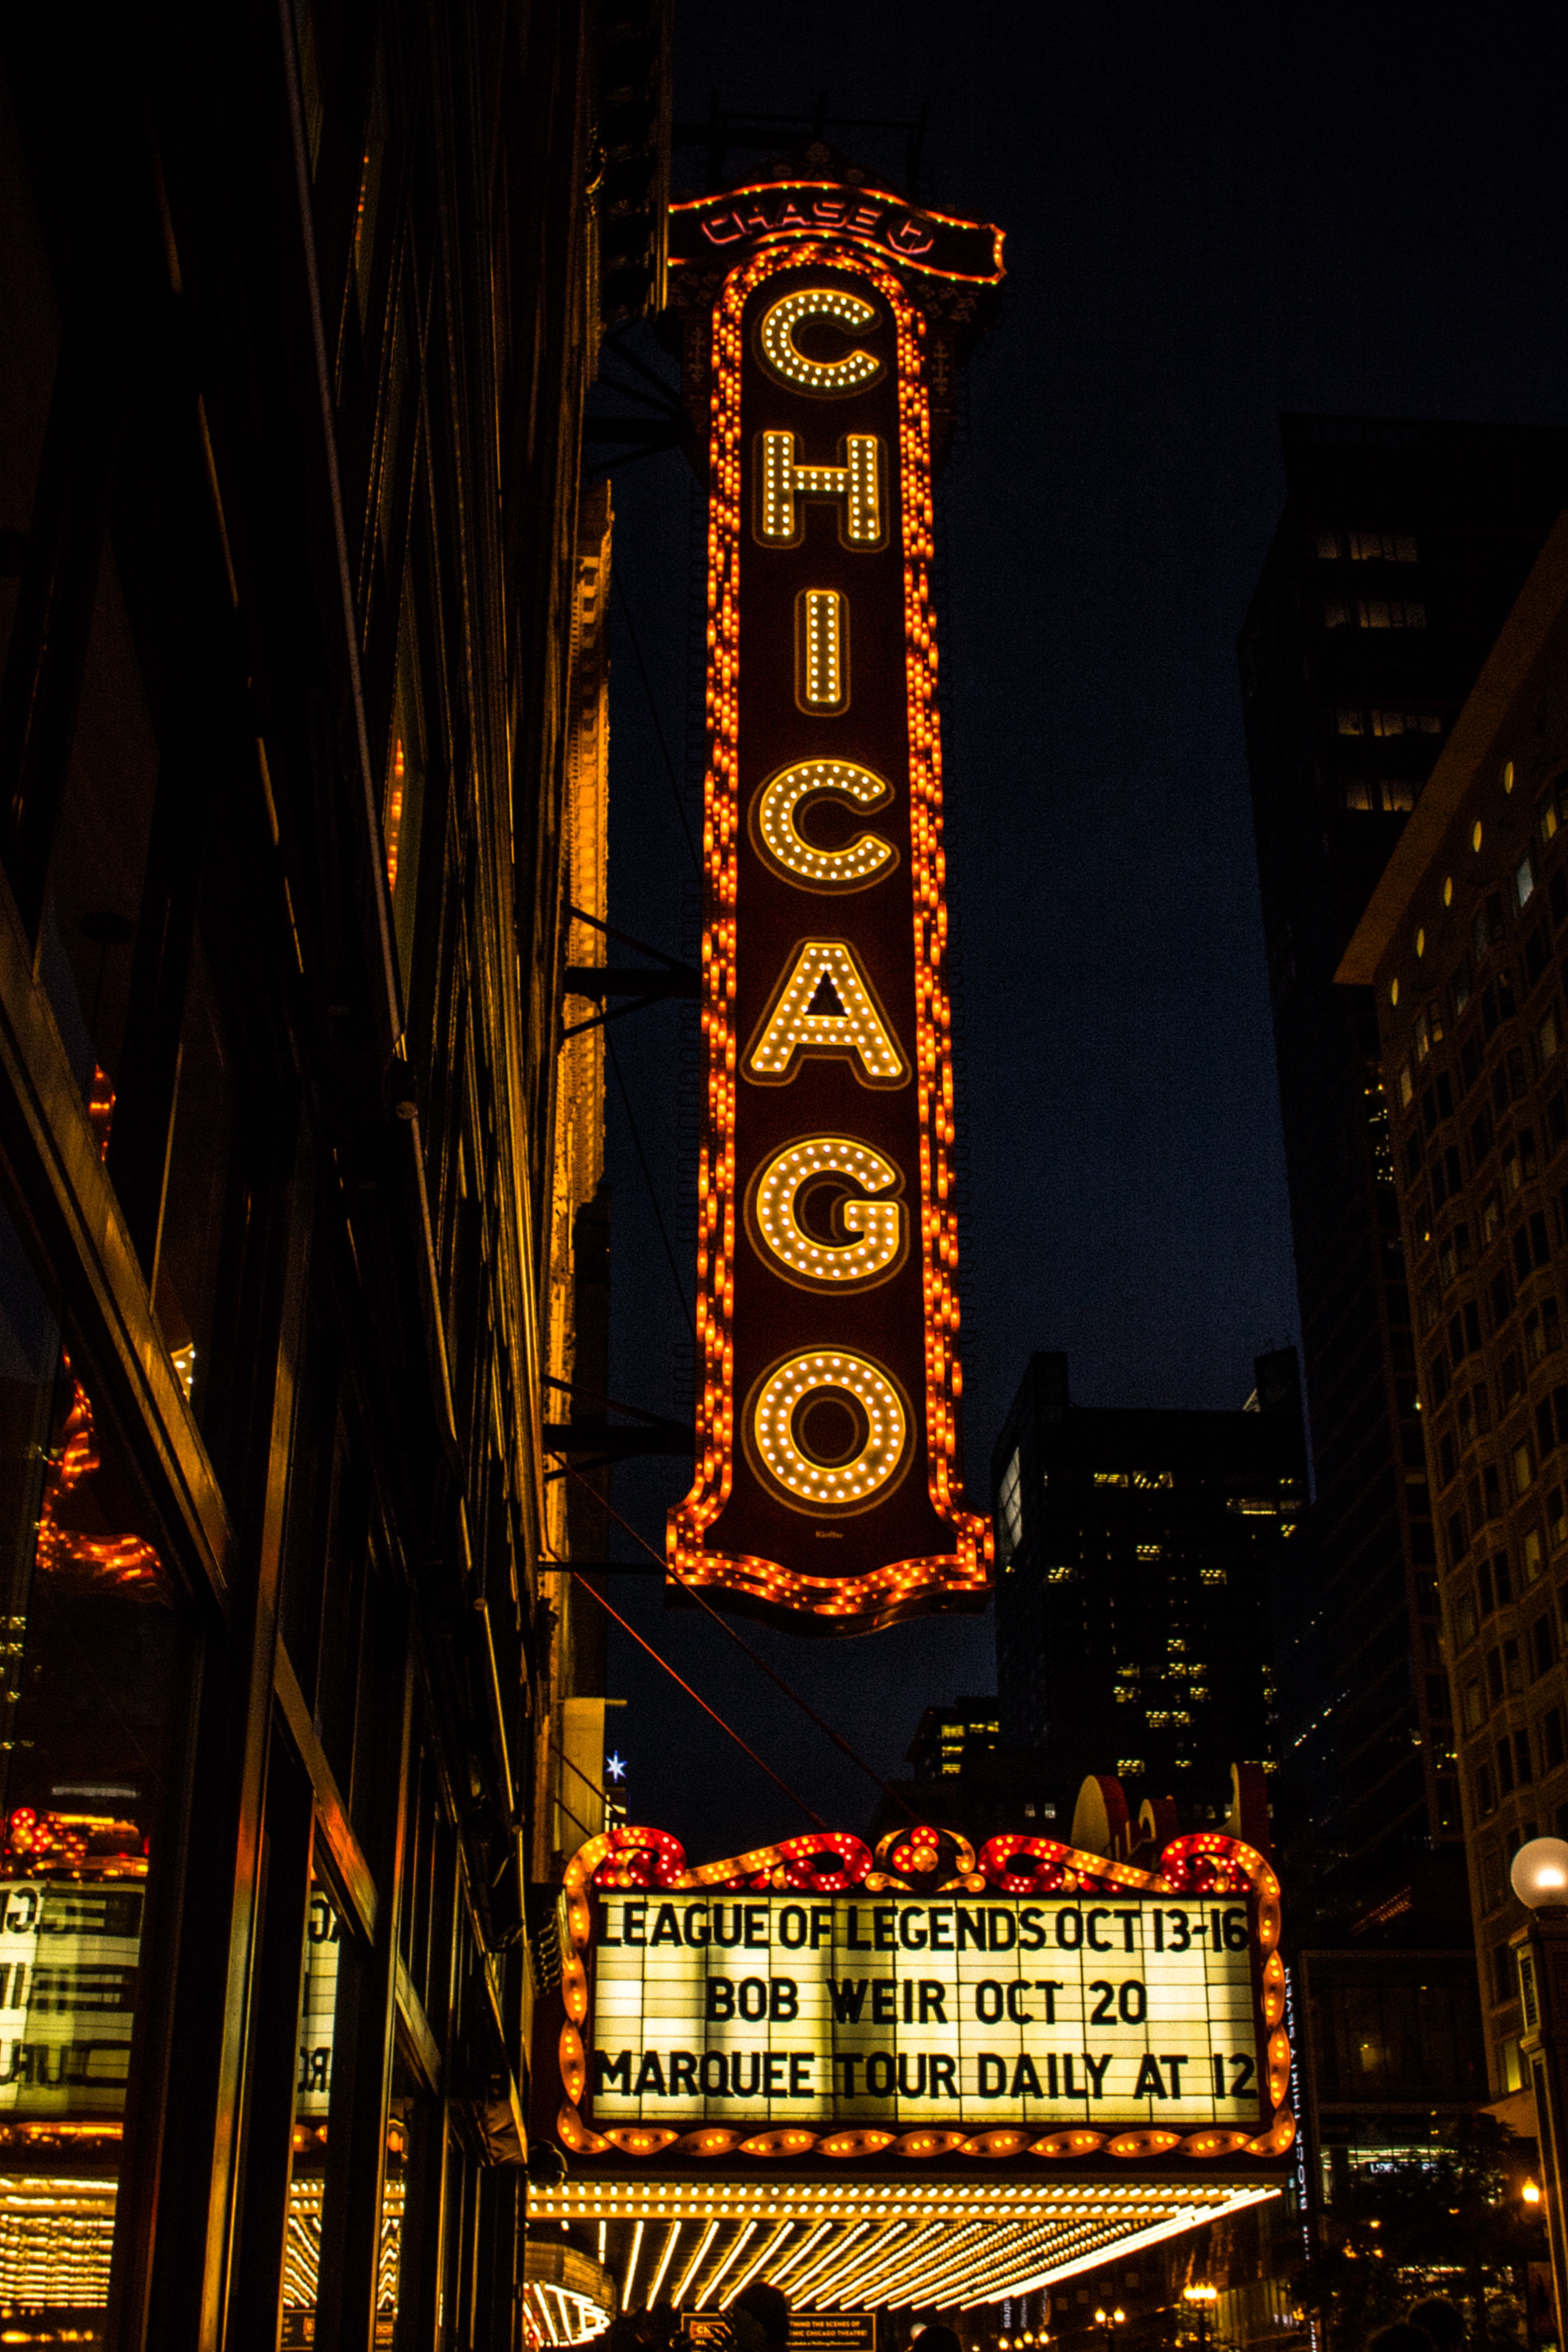
light, road, street, night, city, cityscape, downtown, evening, landmark, lighting, metropolis, urban area